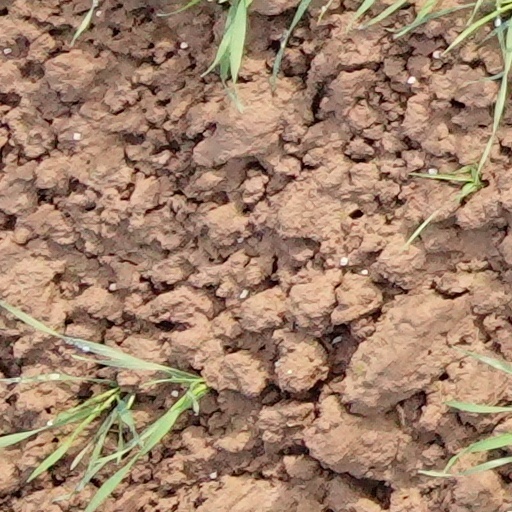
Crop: wheat